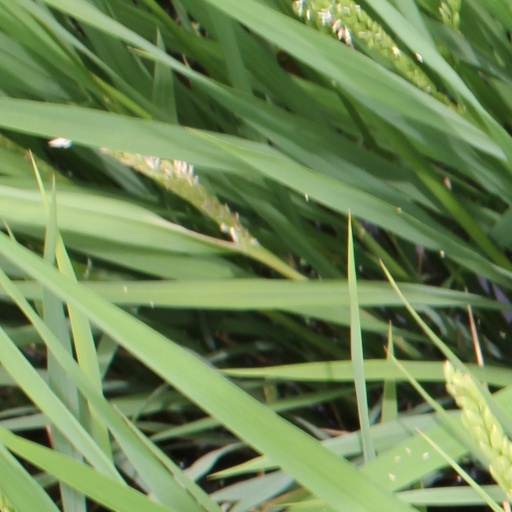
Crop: rice